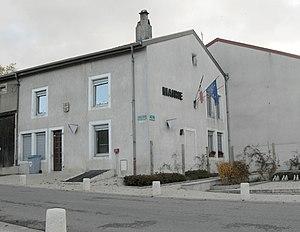
La mairie de Saizerais